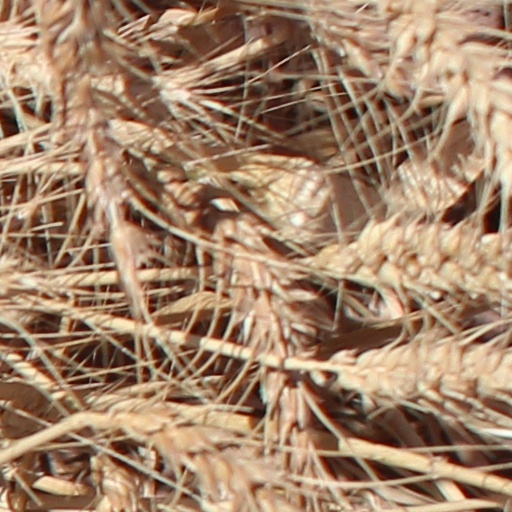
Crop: wheat